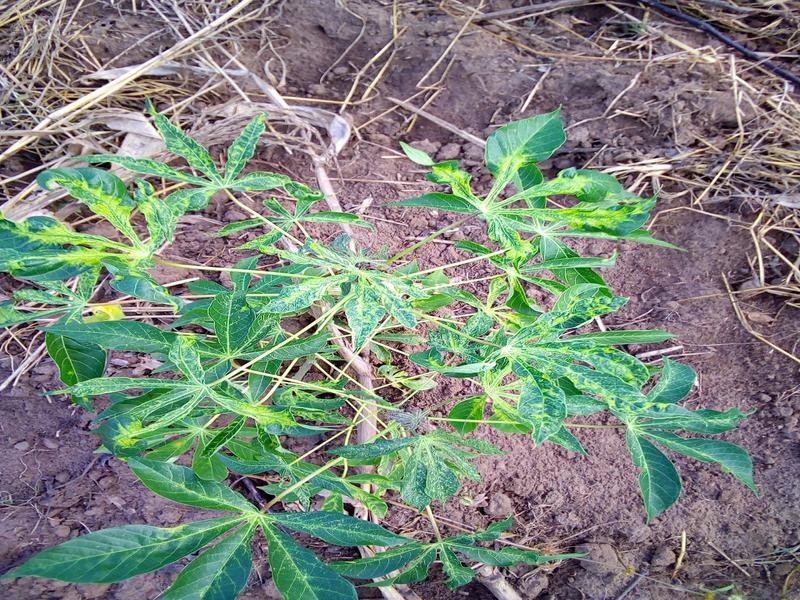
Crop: cassava
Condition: mosaic_disease